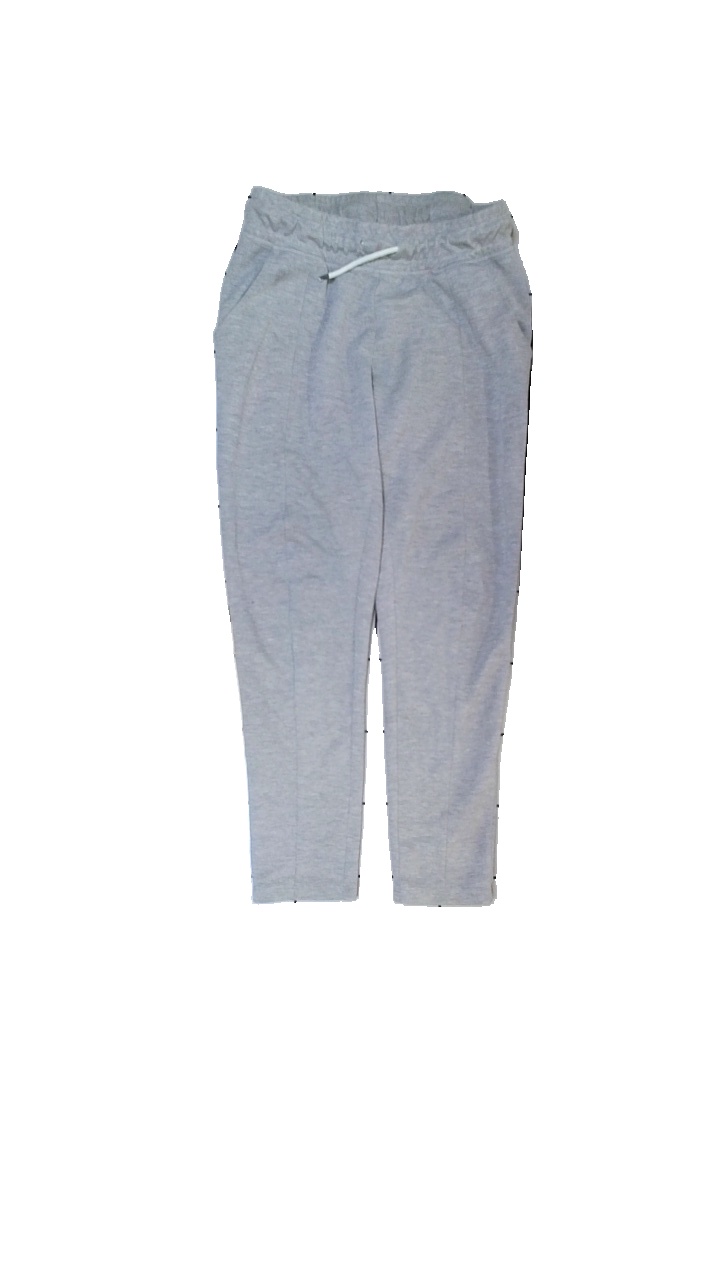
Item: Trousers (Men)
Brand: Crivit
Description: Gråa mjukisbyxor
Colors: Grey
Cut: Tight
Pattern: Other
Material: ?
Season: All
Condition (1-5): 3
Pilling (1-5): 3
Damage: smuts fläck
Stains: Major
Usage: Export
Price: <50